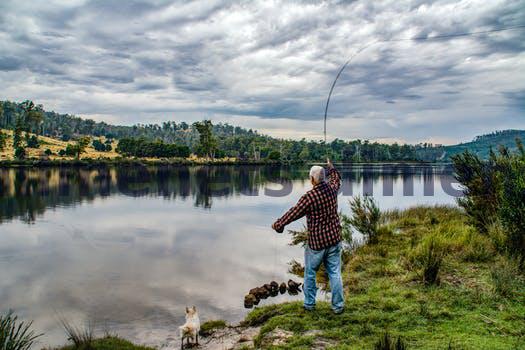
Label: Watermark